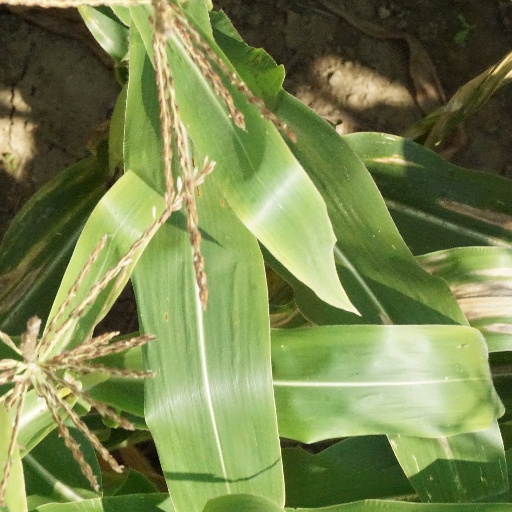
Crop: maize; corn